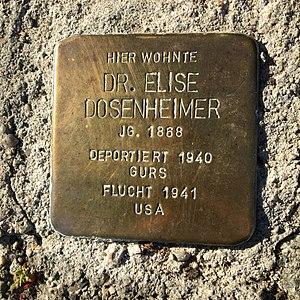
Photo d'un stolpersteine à Heidelberg, 36 Blumenthalstrasse
Le camp de Gurs est un camp d'internement construit en France à Gurs près d'Oloron-Sainte-Marie dans les Basses-Pyrénées par le gouvernement d'Édouard Daladier entre le 15 mars et le 25 avril 1939 pour interner les personnes fuyant l'Espagne après la prise de pouvoir du général Franco.